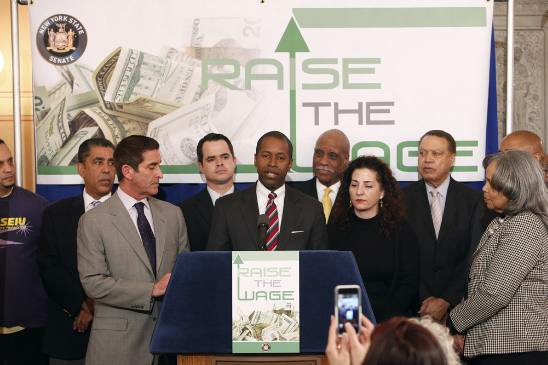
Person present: Yes